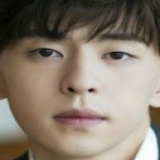
diễn viên Đặng Luân